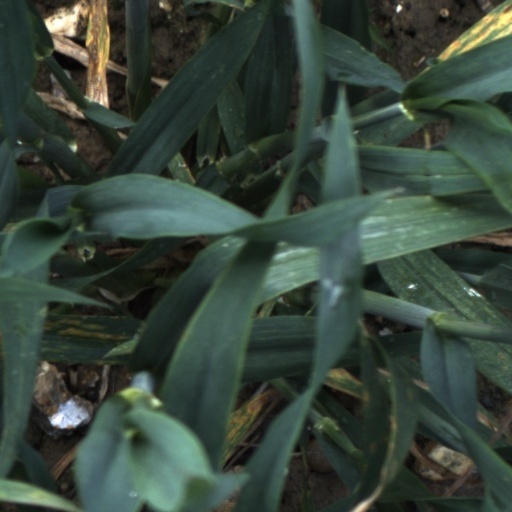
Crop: wheat